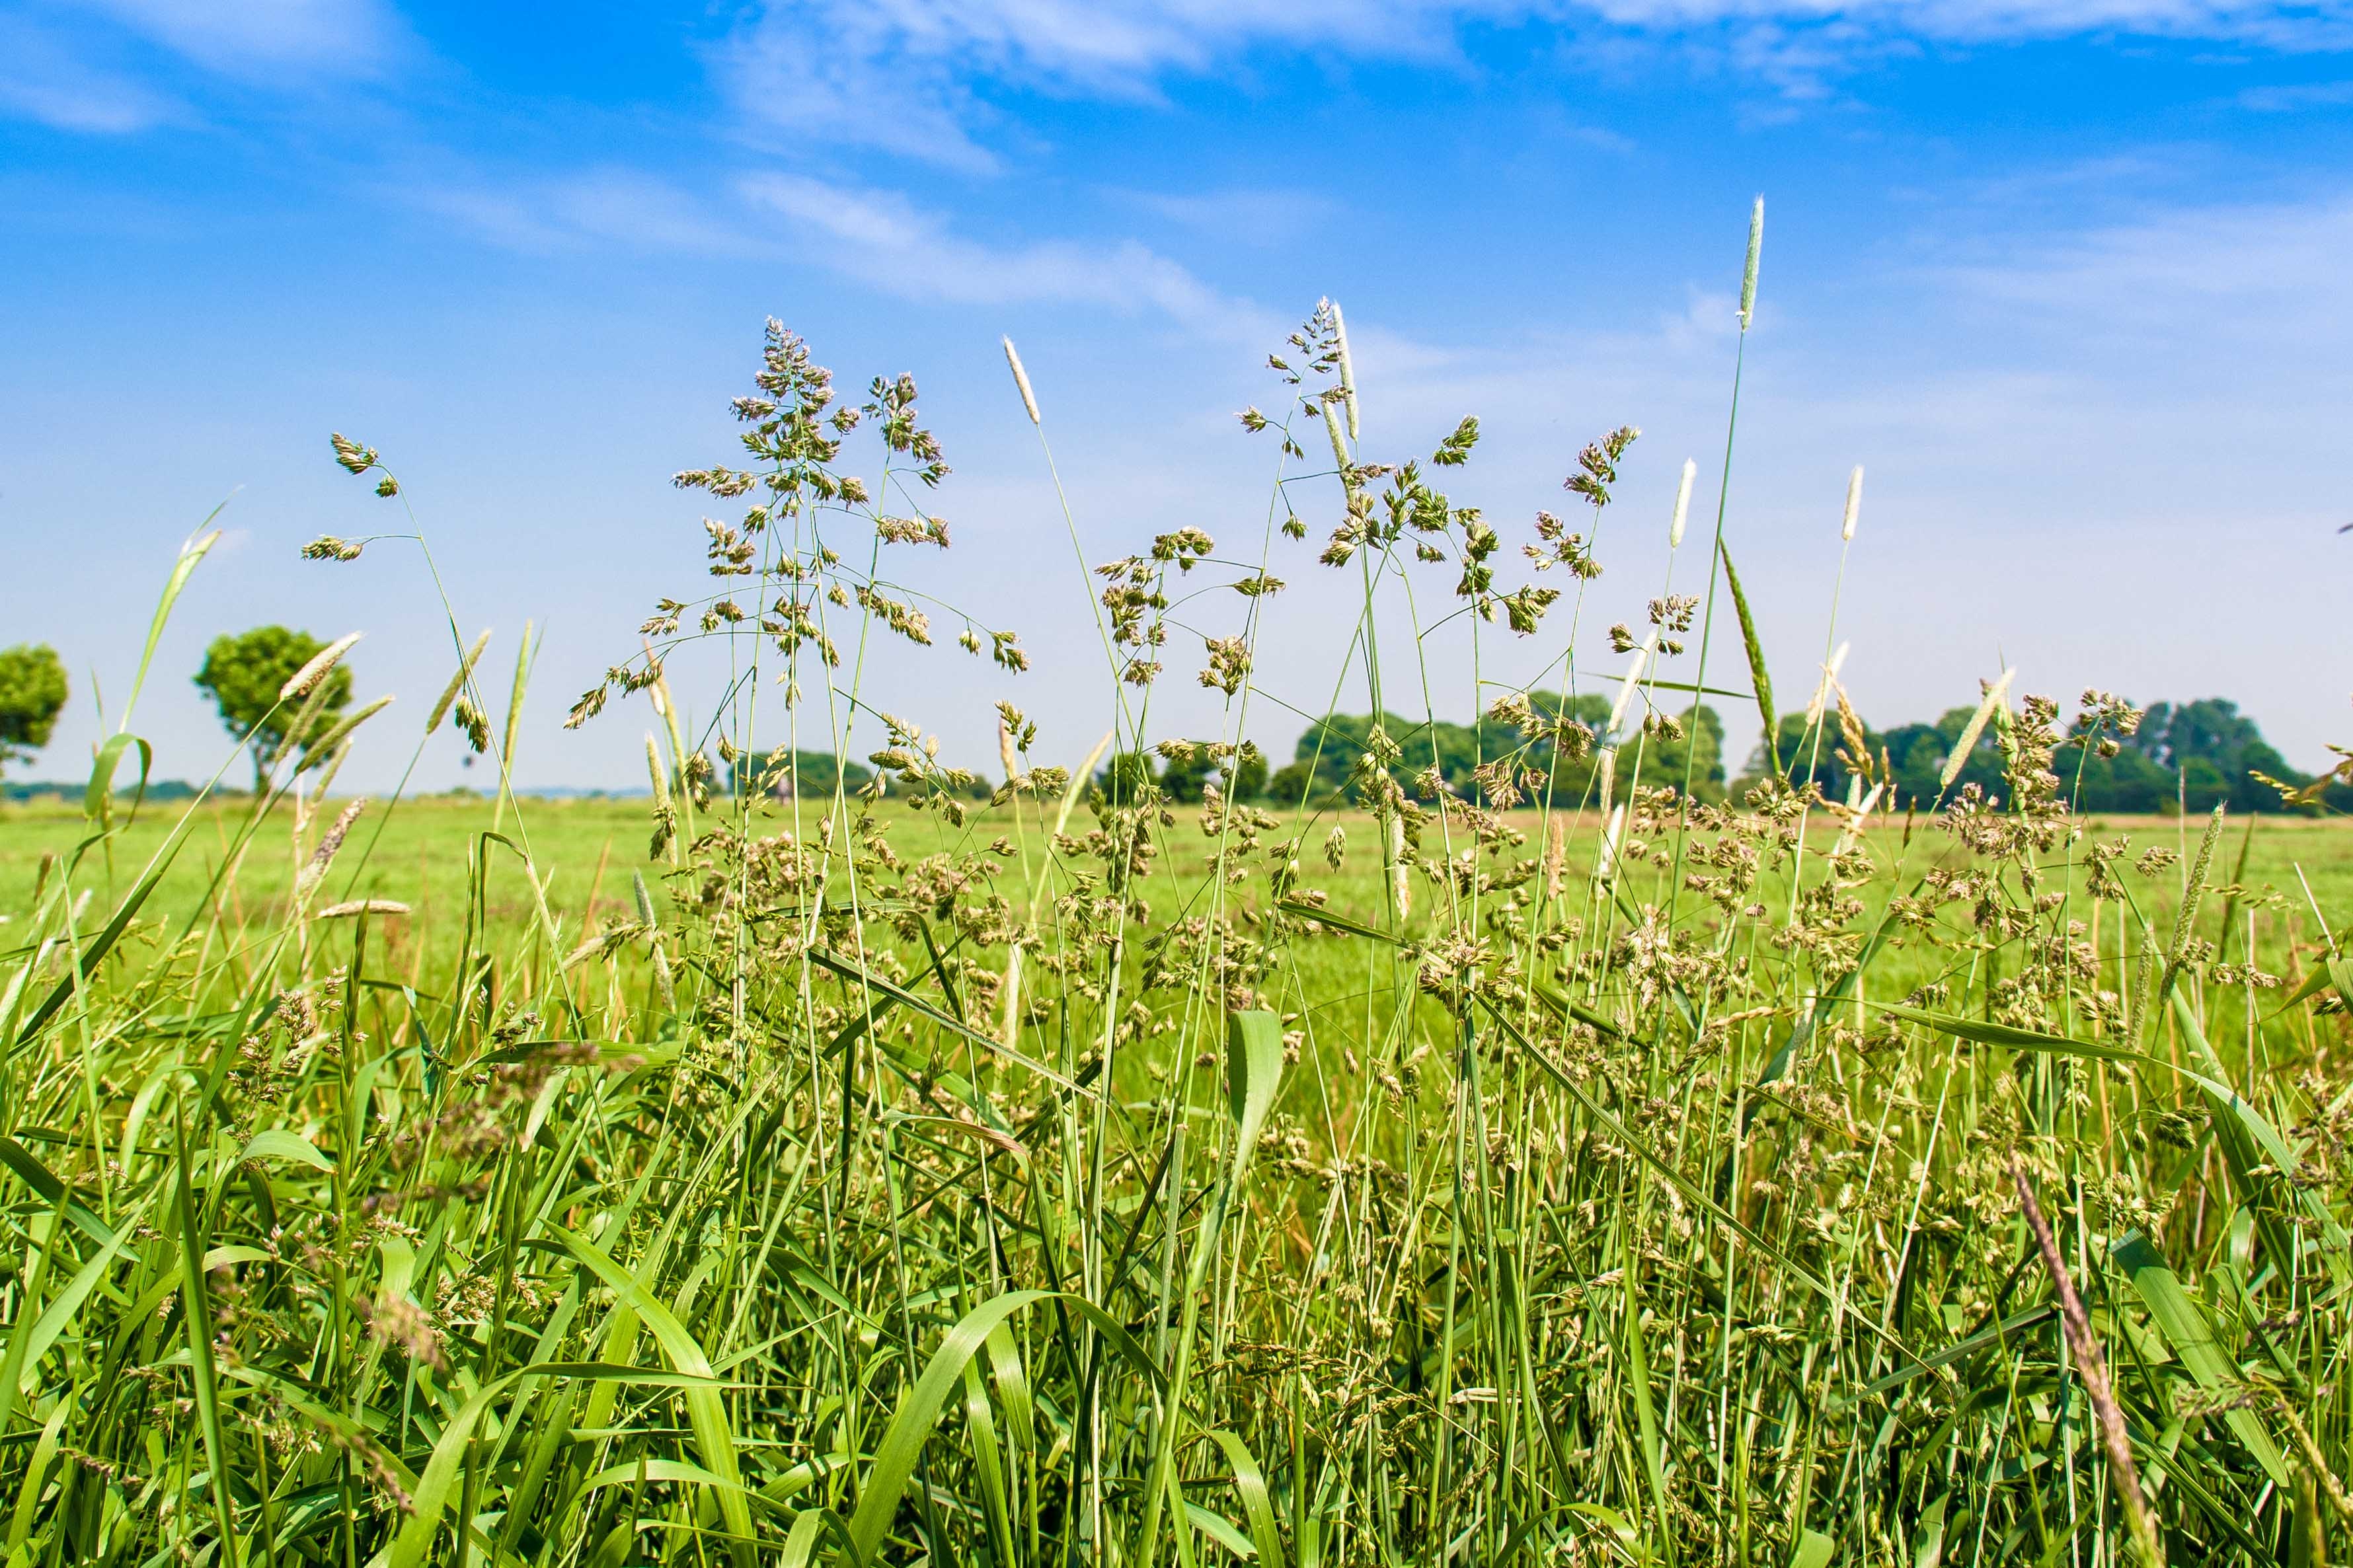
landscape, nature, grass, plant, sky, field, meadow, prairie, flower, summer, food, green, crop, pasture, blue, agriculture, plain, blue sky, trees, clouds, grassland, vision, plantation, ecosystem, grasses, rural area, paddy field, flowering plant, grass family